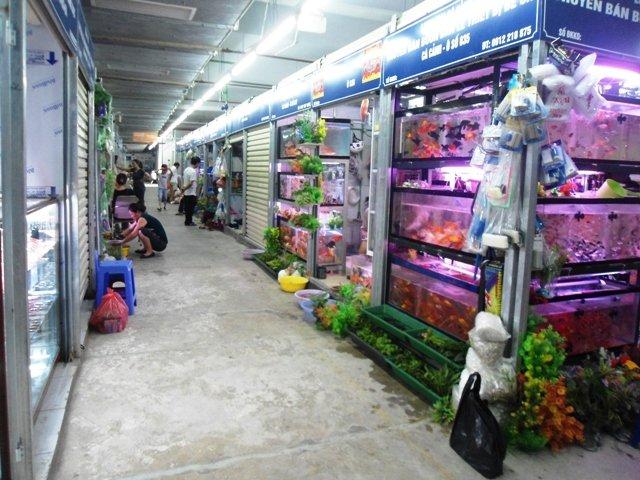
có một vài người đang đứng ở quanh những gian hàng bán đồ thuỷ sinh